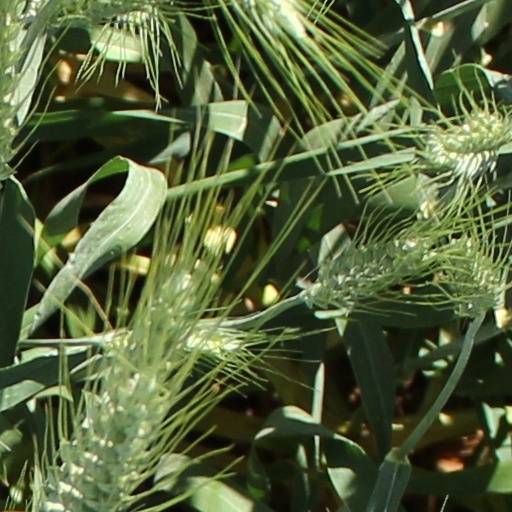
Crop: wheat